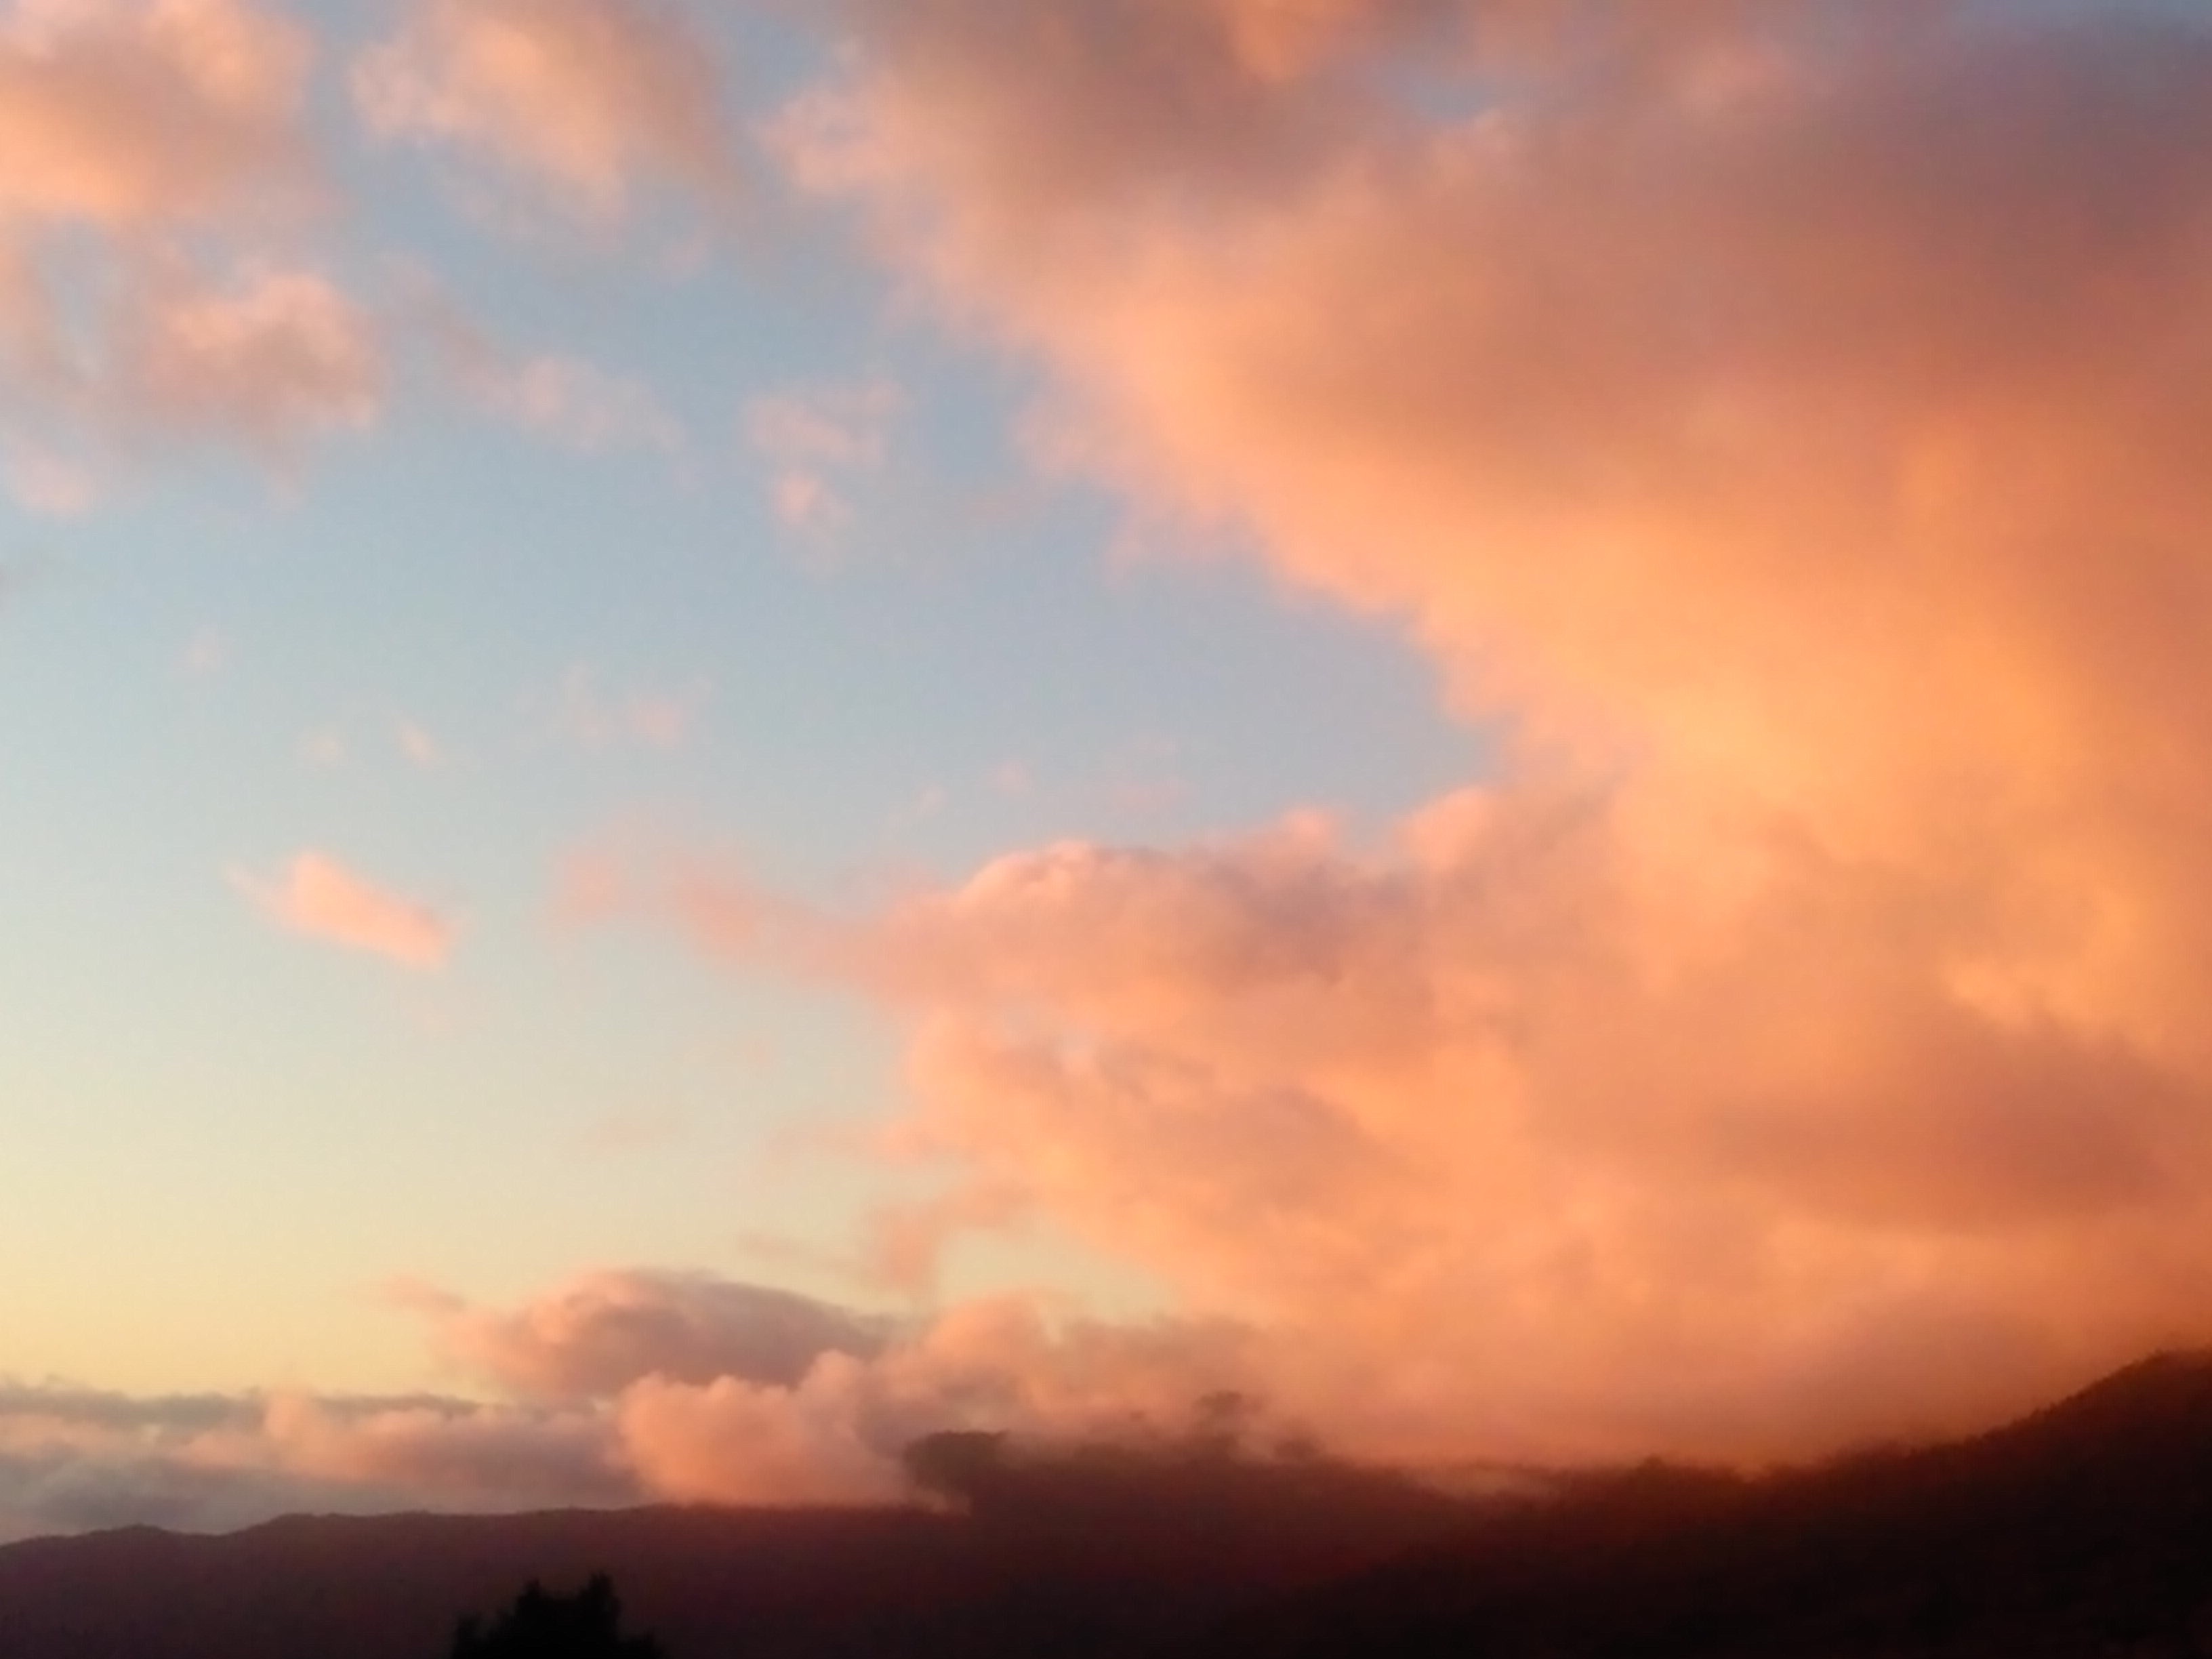
horizon, cloud, sky, sunrise, sunset, morning, dawn, atmosphere, dusk, evening, cumulus, afterglow, meteorological phenomenon, red sky at morning